James Brooke

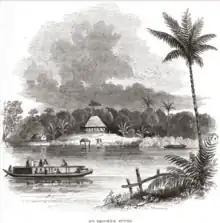
James Brooke's House in Kuching, 1848

In 1851, Brooke was accused of using excessive force against the native people, under the guise of anti-piracy operations, leading to the appointment of a Commission of Inquiry in Singapore in 1854. After an investigation, the commission dismissed the charges.